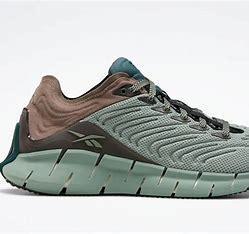
Brand: Reebok
Model: ZIG Kinetica